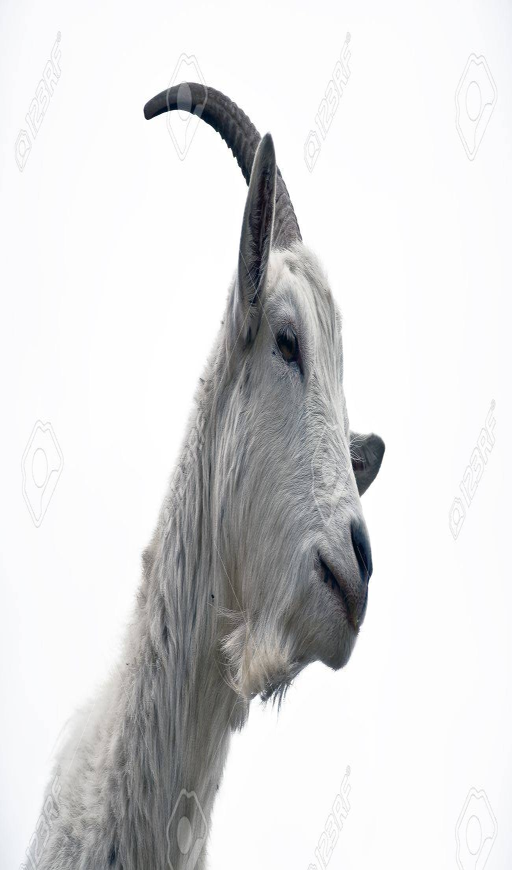
portrait of white goat on a white background stock photo